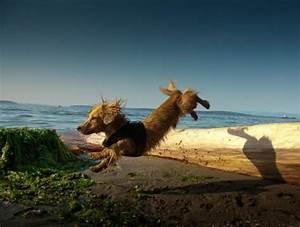
dog